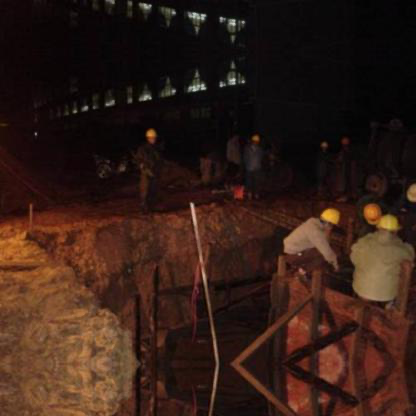
Objects in the image:
label: helmet
label: helmet
label: helmet
label: helmet